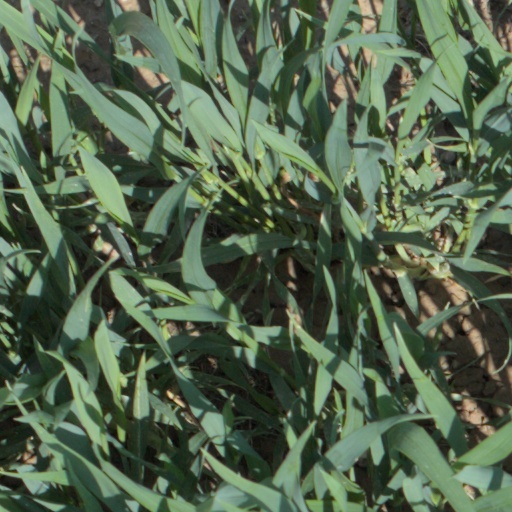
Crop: wheat